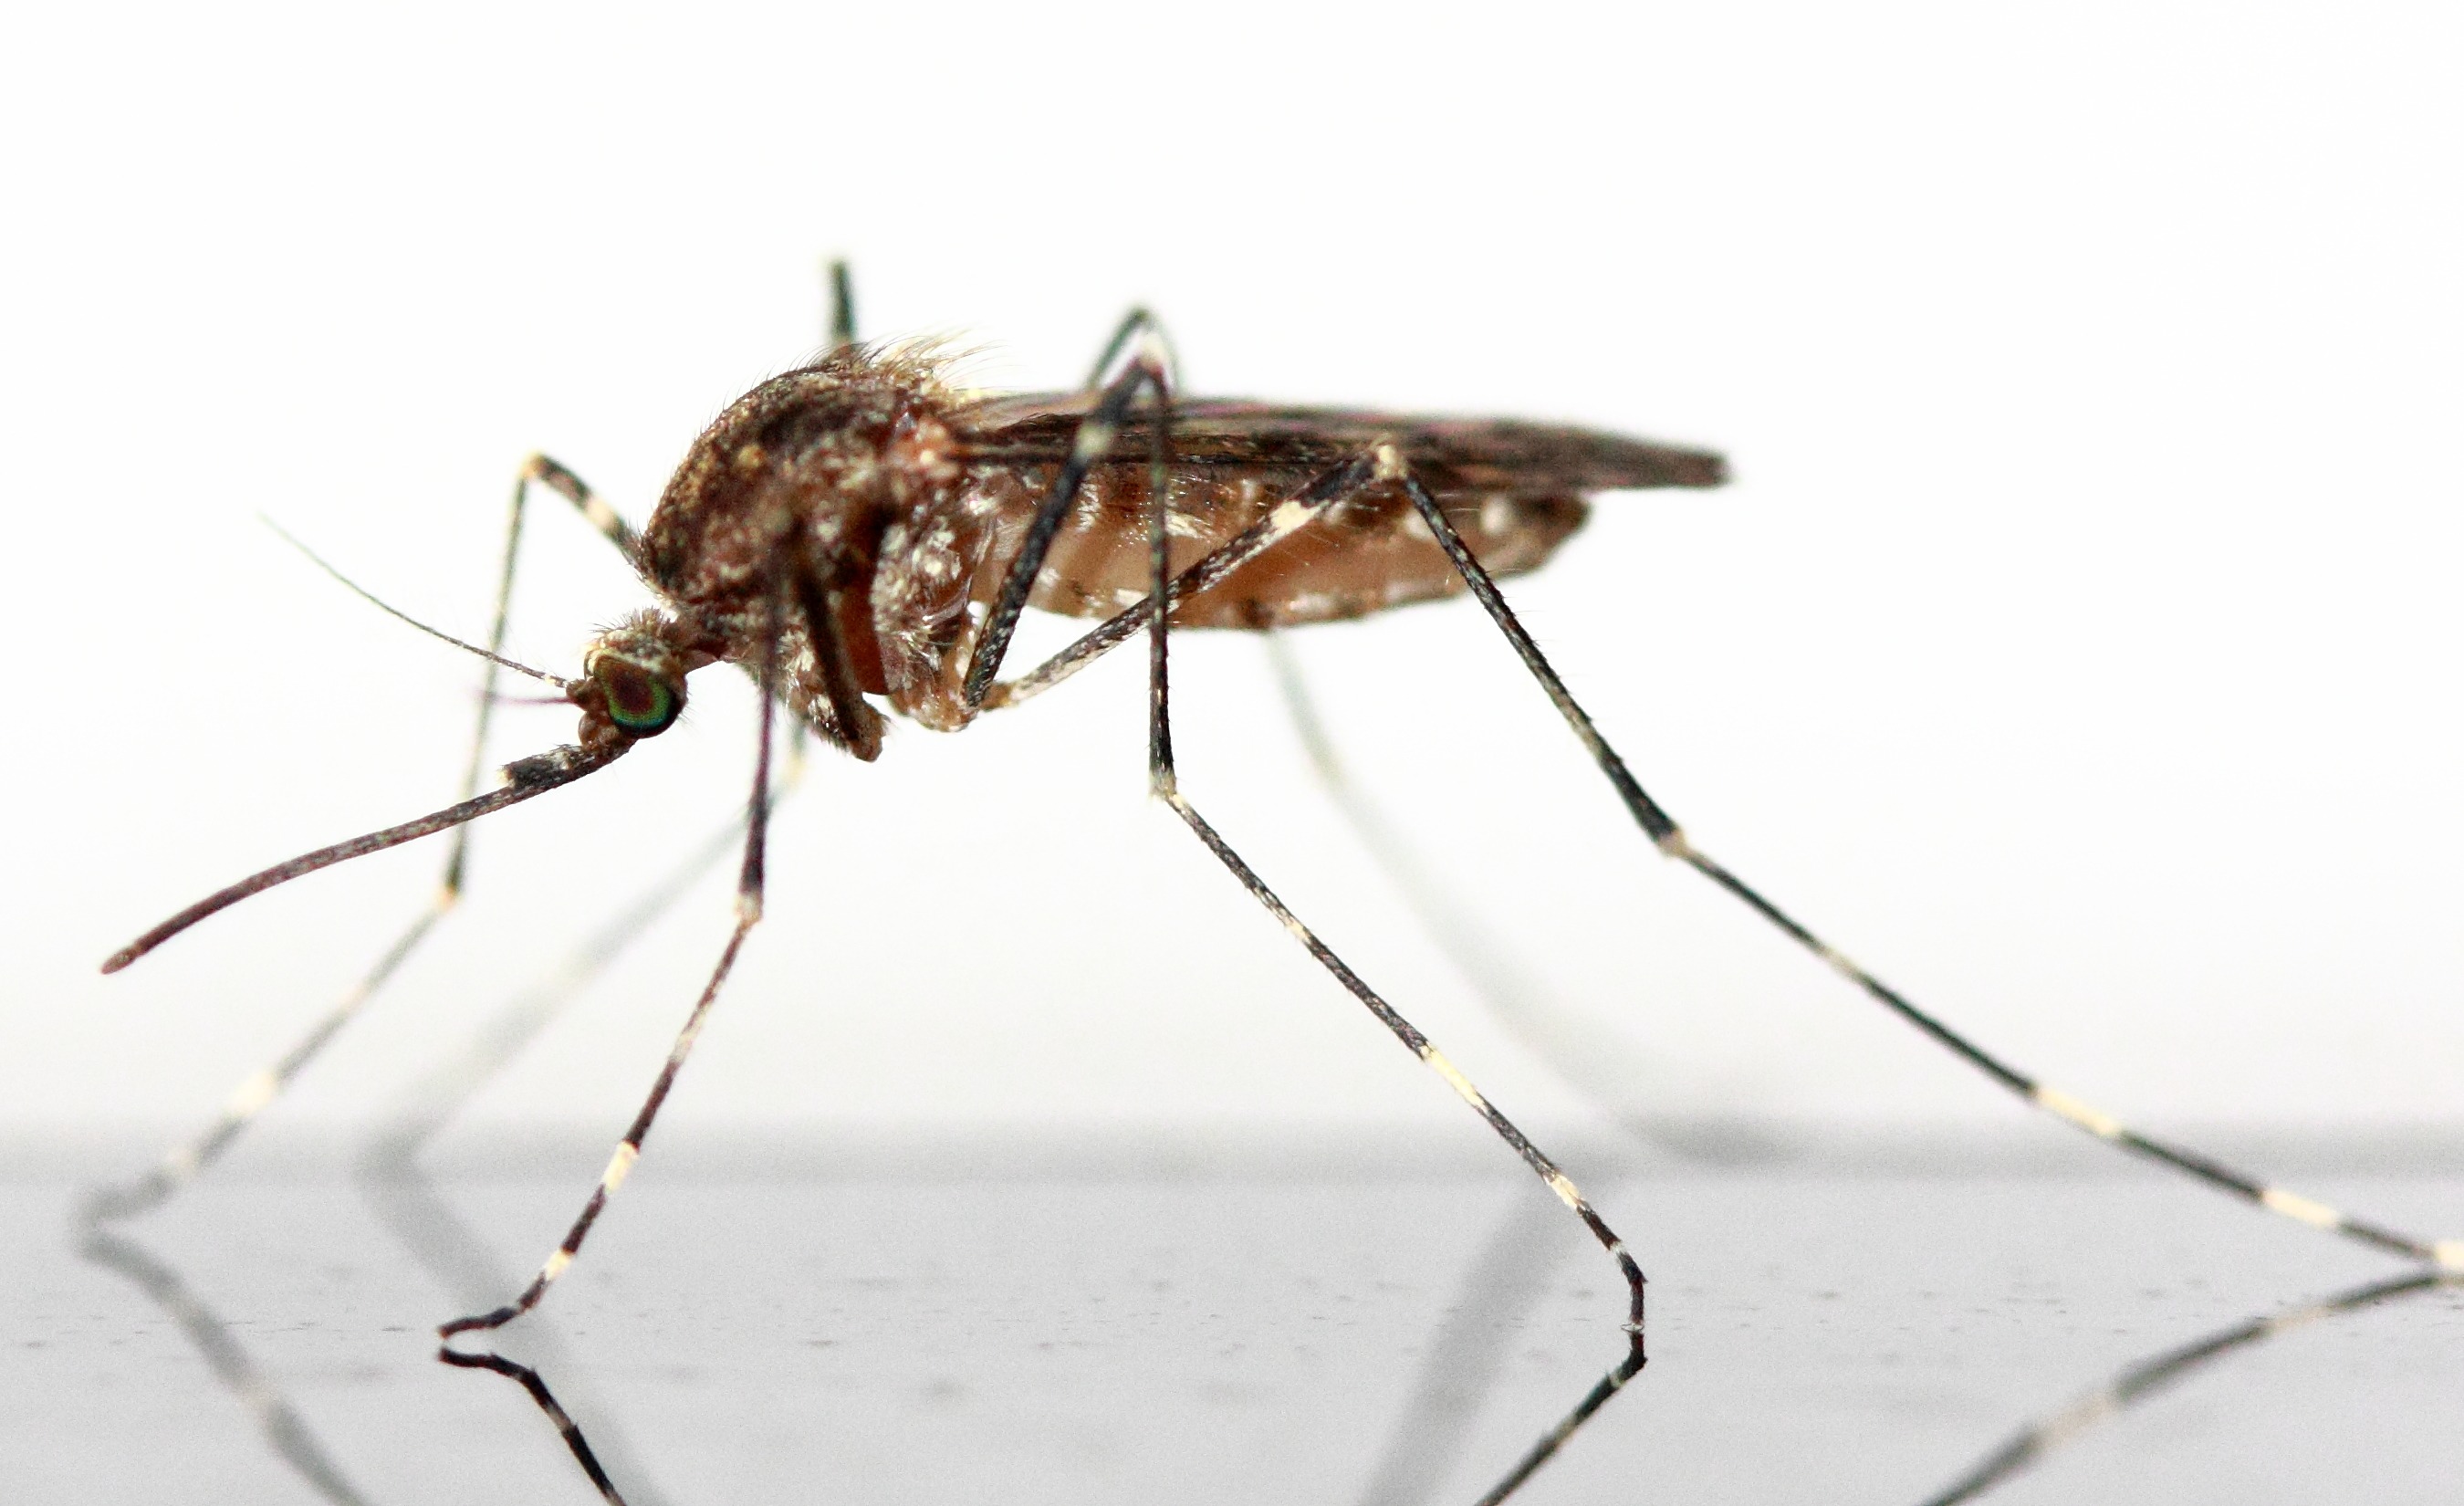
forest, animal, fly, insect, fauna, invertebrate, close up, mosquito, pest, macro photography, arthropod, schnake, membrane winged insect, net winged insects